Bellows Falls Canal

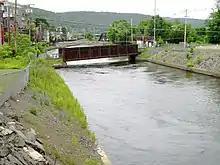
View of Bellows Falls Canal from Bridge Street

Usage declined with the arrival of railroad service in the area in 1849, and the canal ceased to carry boat traffic in 1858. After 1858, the canal only supplied water power to the neighboring mills, of which there were six at the time. After the mills were converted to electric power, the lower (southern) end of the canal with the locks was filled in, and the upper part of the canal was enlarged in 1926-28 to bring more water to a new hydroelectric generating plant built on Bridge Street, which became the southern end of the canal. The hydroelectric plant has a fish ladder, primarily to aid the passage of American shad, with a visitors center and viewing window that is usually open in the summer.